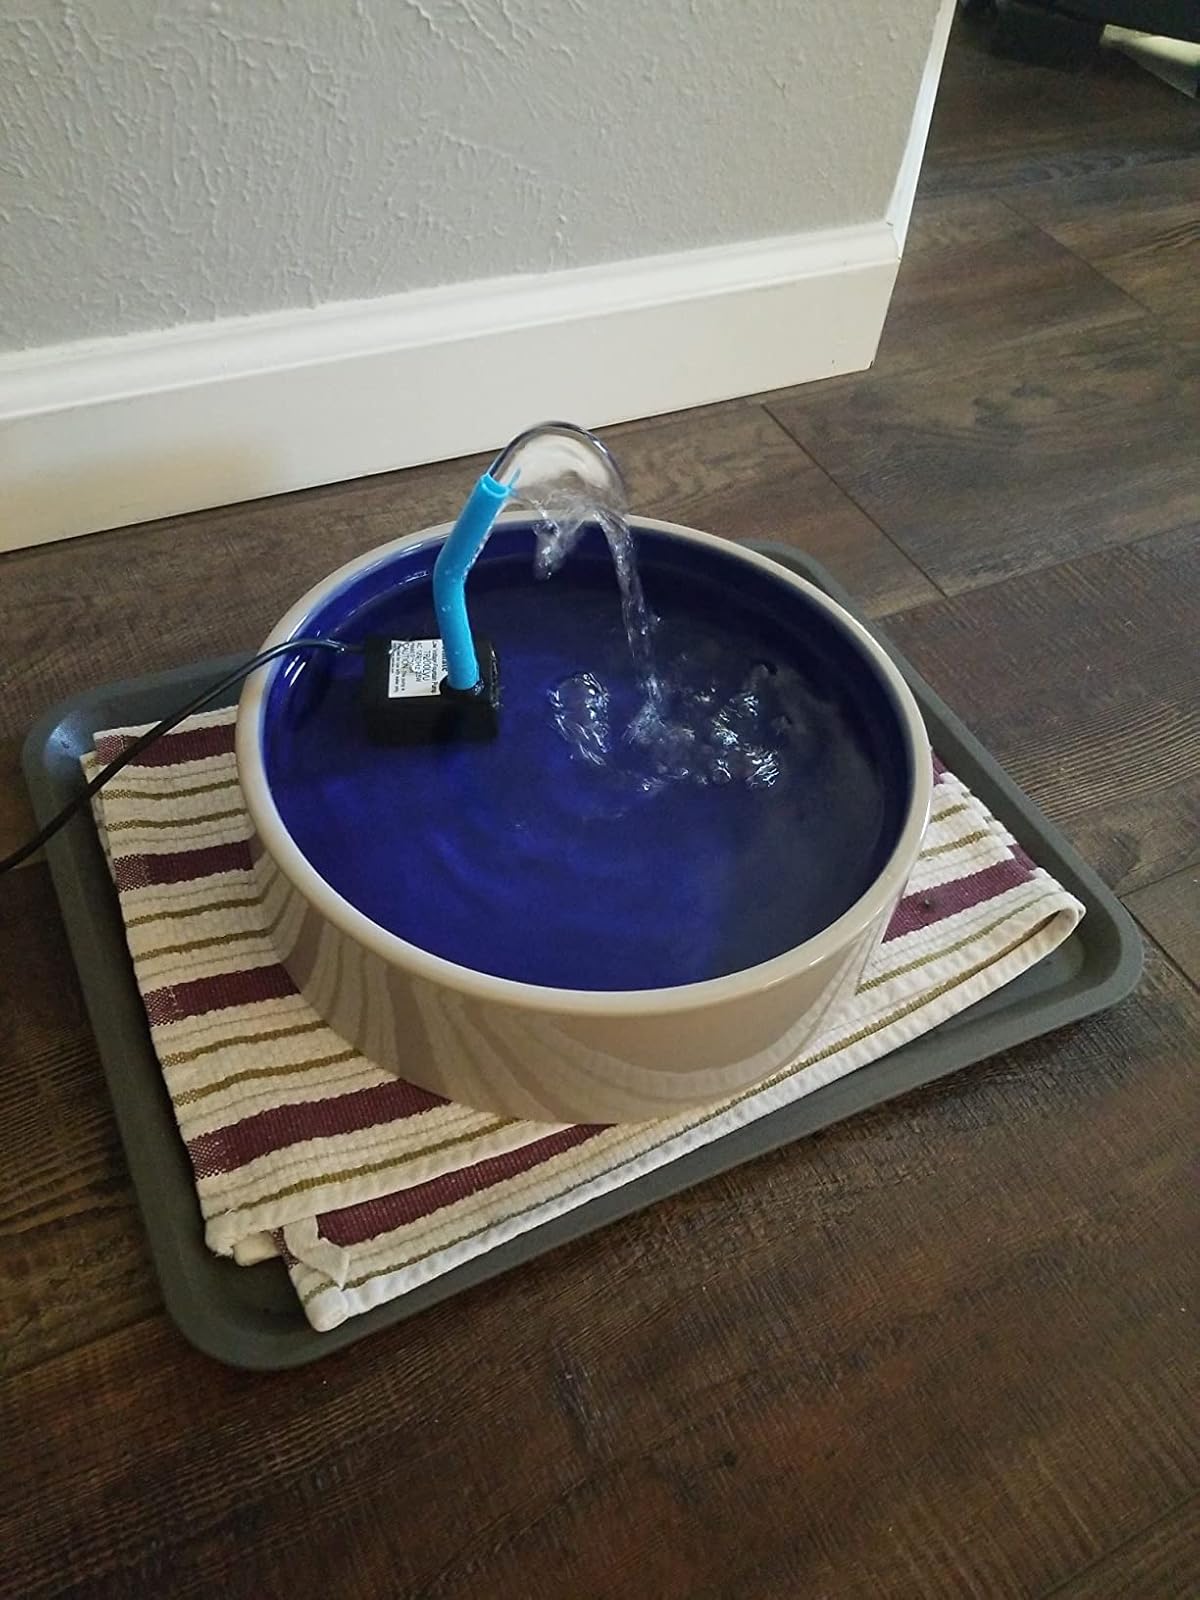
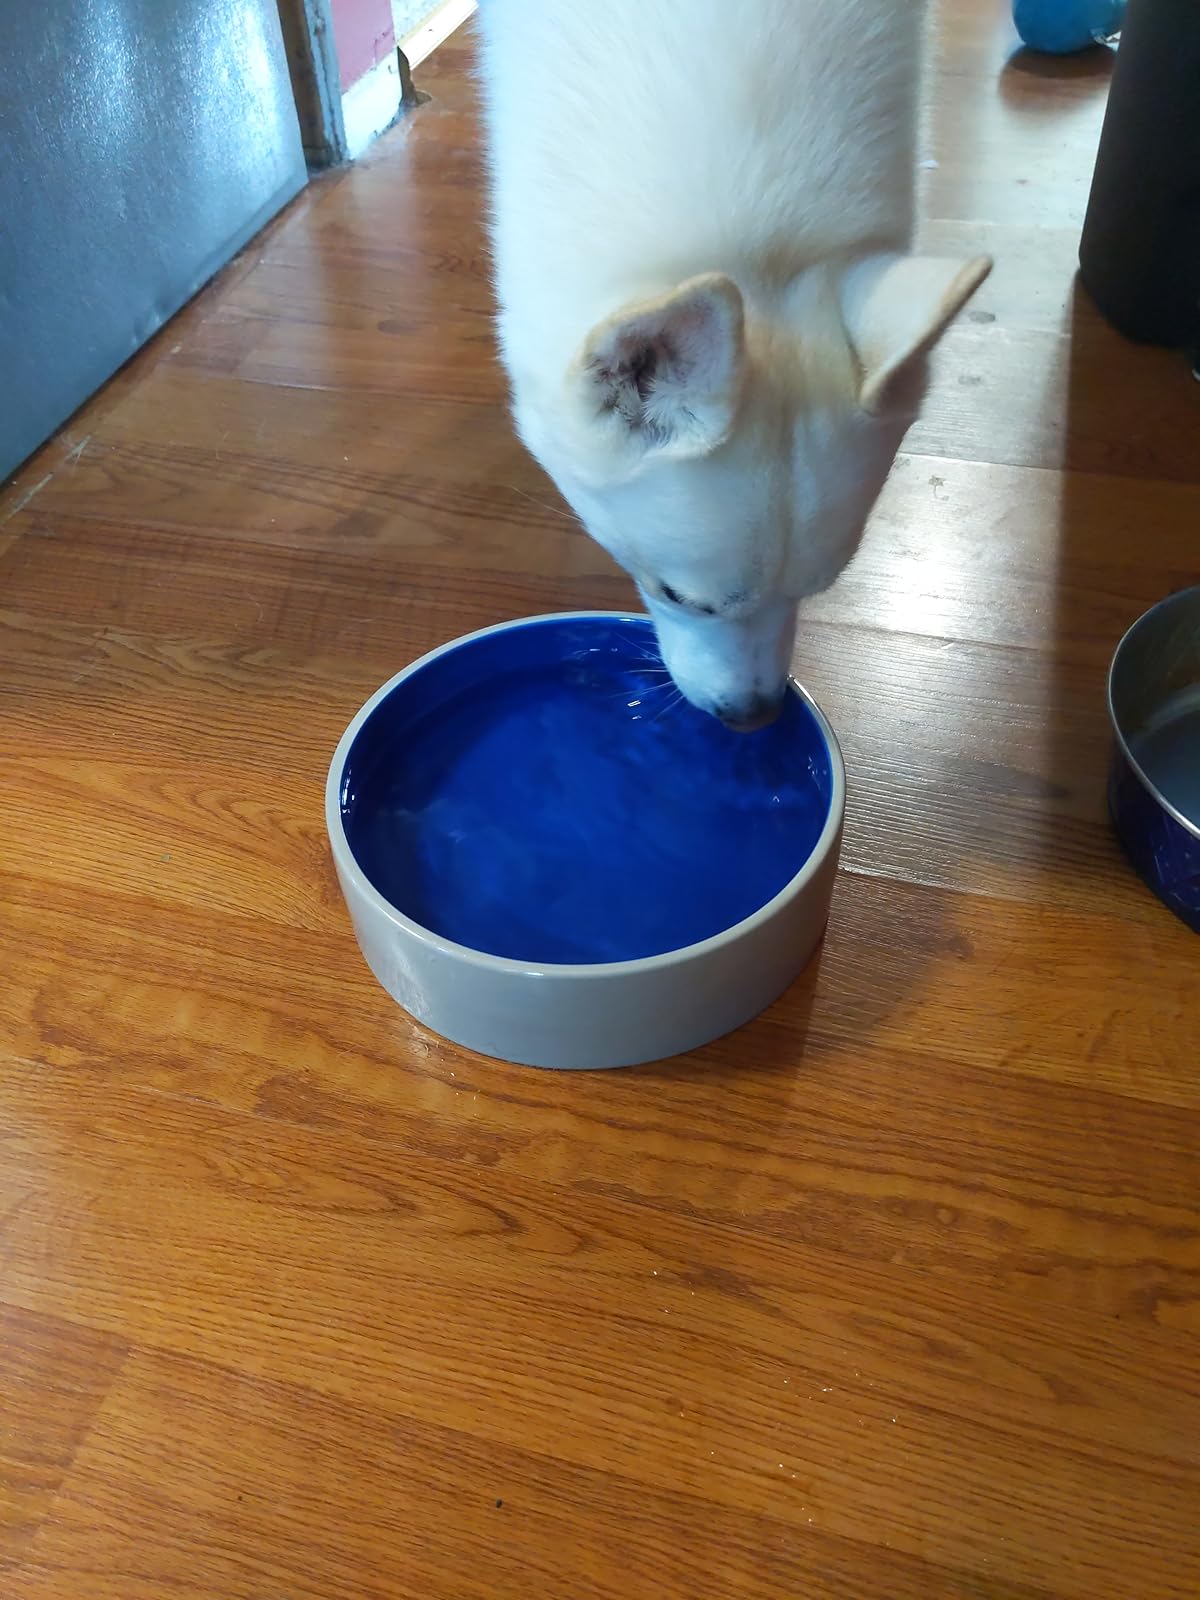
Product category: items_bowl
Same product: yes